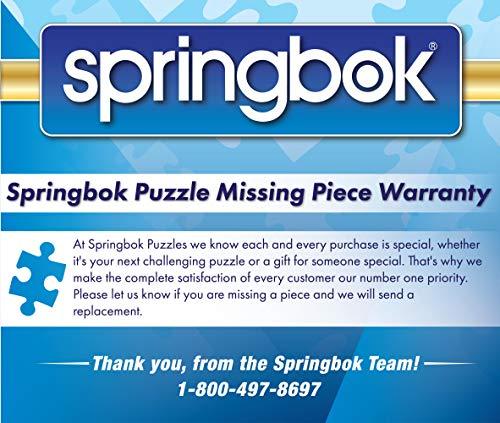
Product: Springbok Puzzles - Moonlit Night - 1000 Piece Jigsaw Puzzle - Large 24 Inches by 30 Inches Puzzle - Made in USA - Unique Cut Interlocking Pieces
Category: Toys & Games | Puzzles | Jigsaw Puzzles
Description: MADE IN USA - Manufactured in Kansas City, Missouri; Springbok Puzzles have been American made since 1970.
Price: $17.50
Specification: ProductDimensions:24x0x30inches|ItemWeight:1pounds|ShippingWeight:1.94pounds(Viewshippingratesandpolicies)|DomesticShipping:ItemcanbeshippedwithinU.S.|InternationalShipping:ThisitemcanbeshippedtoselectcountriesoutsideoftheU.S.LearnMore|ASIN:B07BDZ3SDW|Itemmodelnumber:33-10871|Manufacturerrecommendedage:36months-15years